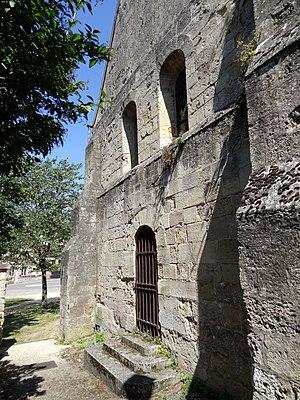
Église Notre-Dame-de-l'Assomption de Gaillon-sur-Montcient - voir titre.
L'église Notre-Dame-de-l'Assomption est une église catholique paroissiale, située à Gaillon-sur-Montcient, dans les Yvelines, en France. Il s'agit probablement toujours de l'église primitive de la paroisse, qui fut achevée vers le milieu du XIIᵉ siècle, puis agrandie au début du XIIIᵉ siècle. Cette église se caractérise par sa silhouette tassée, qui est imputable au clocher roman en grande partie noyé dans les combles, mais néanmoins dominée par une élégante flèche de pierre, et aussi par le fort déséquilibre entre la nef des fidèles et les parties orientales. En effet, la nef ne compte que deux travées, et n'a jamais possédé de bas-côtés, mais est néanmoins voûtée d'ogives dès sa construction à la fin de la période romane. À l'est, le transept également roman, dont la croisée sert de base au clocher, ainsi que le chœur gothique avec ses deux collatéraux, totalisent neuf travées réparties sur trois vaisseaux. Le chœur était à deux niveaux d'élévation, et dépassait deux fois en hauteur ses chapelles latérales, comme en témoigne toujours son chevet avec deux triplets superposés. Mais ses deux voûtes étaient insuffisamment contrebutées, et n'ont pas résisté au temps.